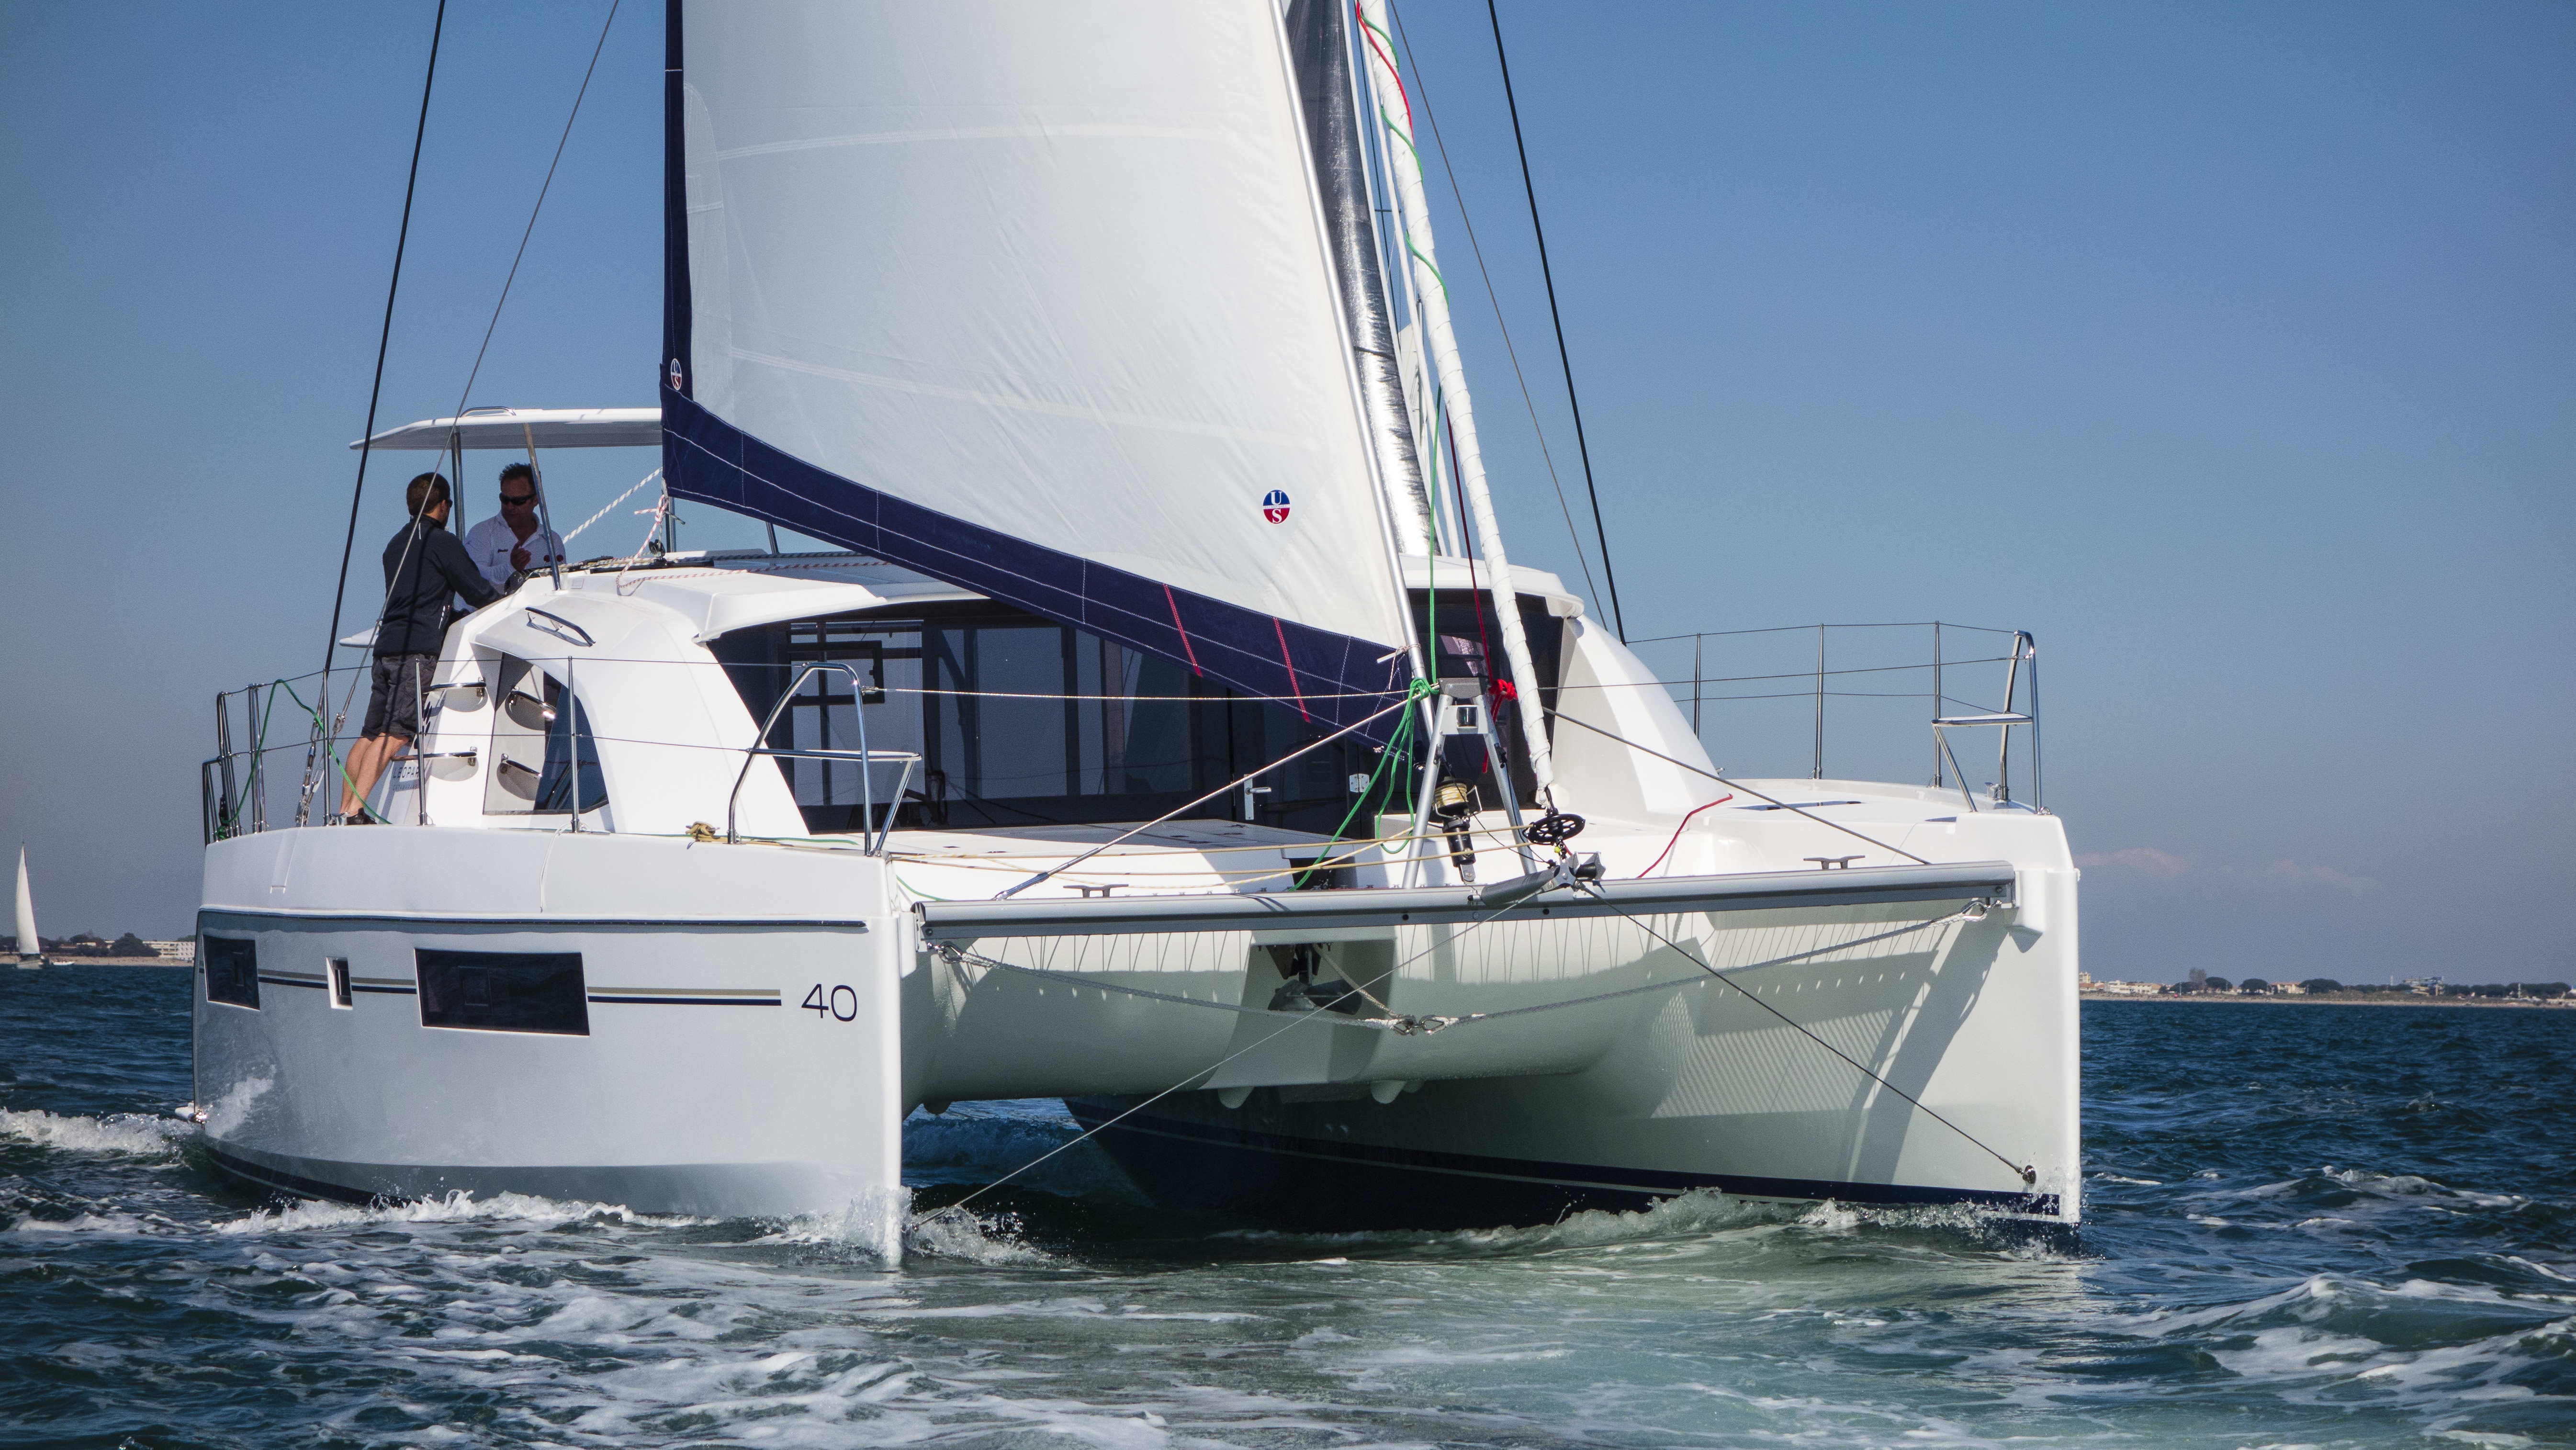
sea, boat, ship, vehicle, mast, sailing, yacht, lagoon, sailboat, sail, watercraft, catamaran, water sports, passenger ship, yacht racing, skiff, dinghy sailing, keelboat, sailboat racing